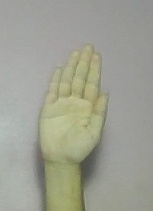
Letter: seen